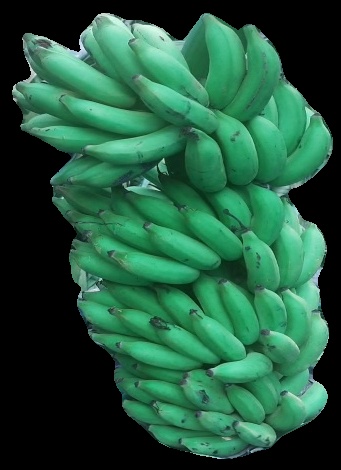
Variety: elakki-bale
Grade: grade1